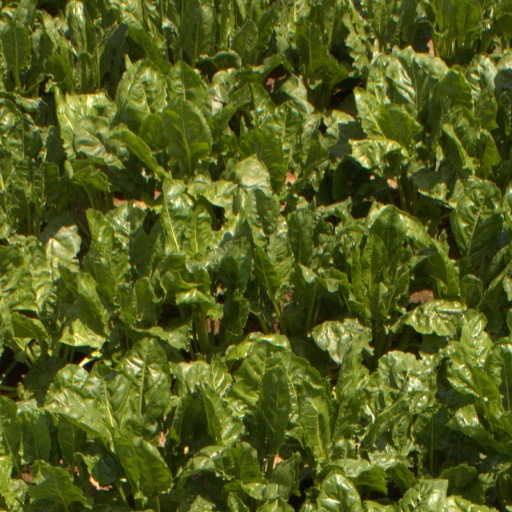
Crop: sugar beet